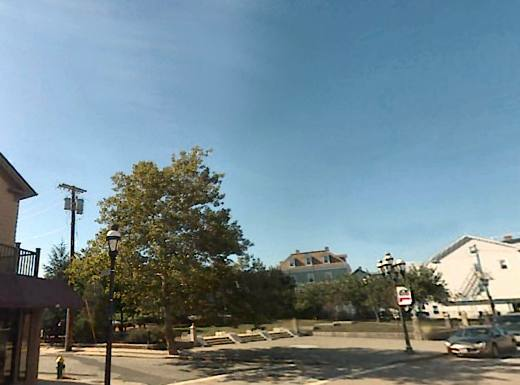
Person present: No